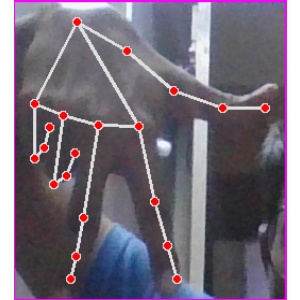
अक्षर: ग